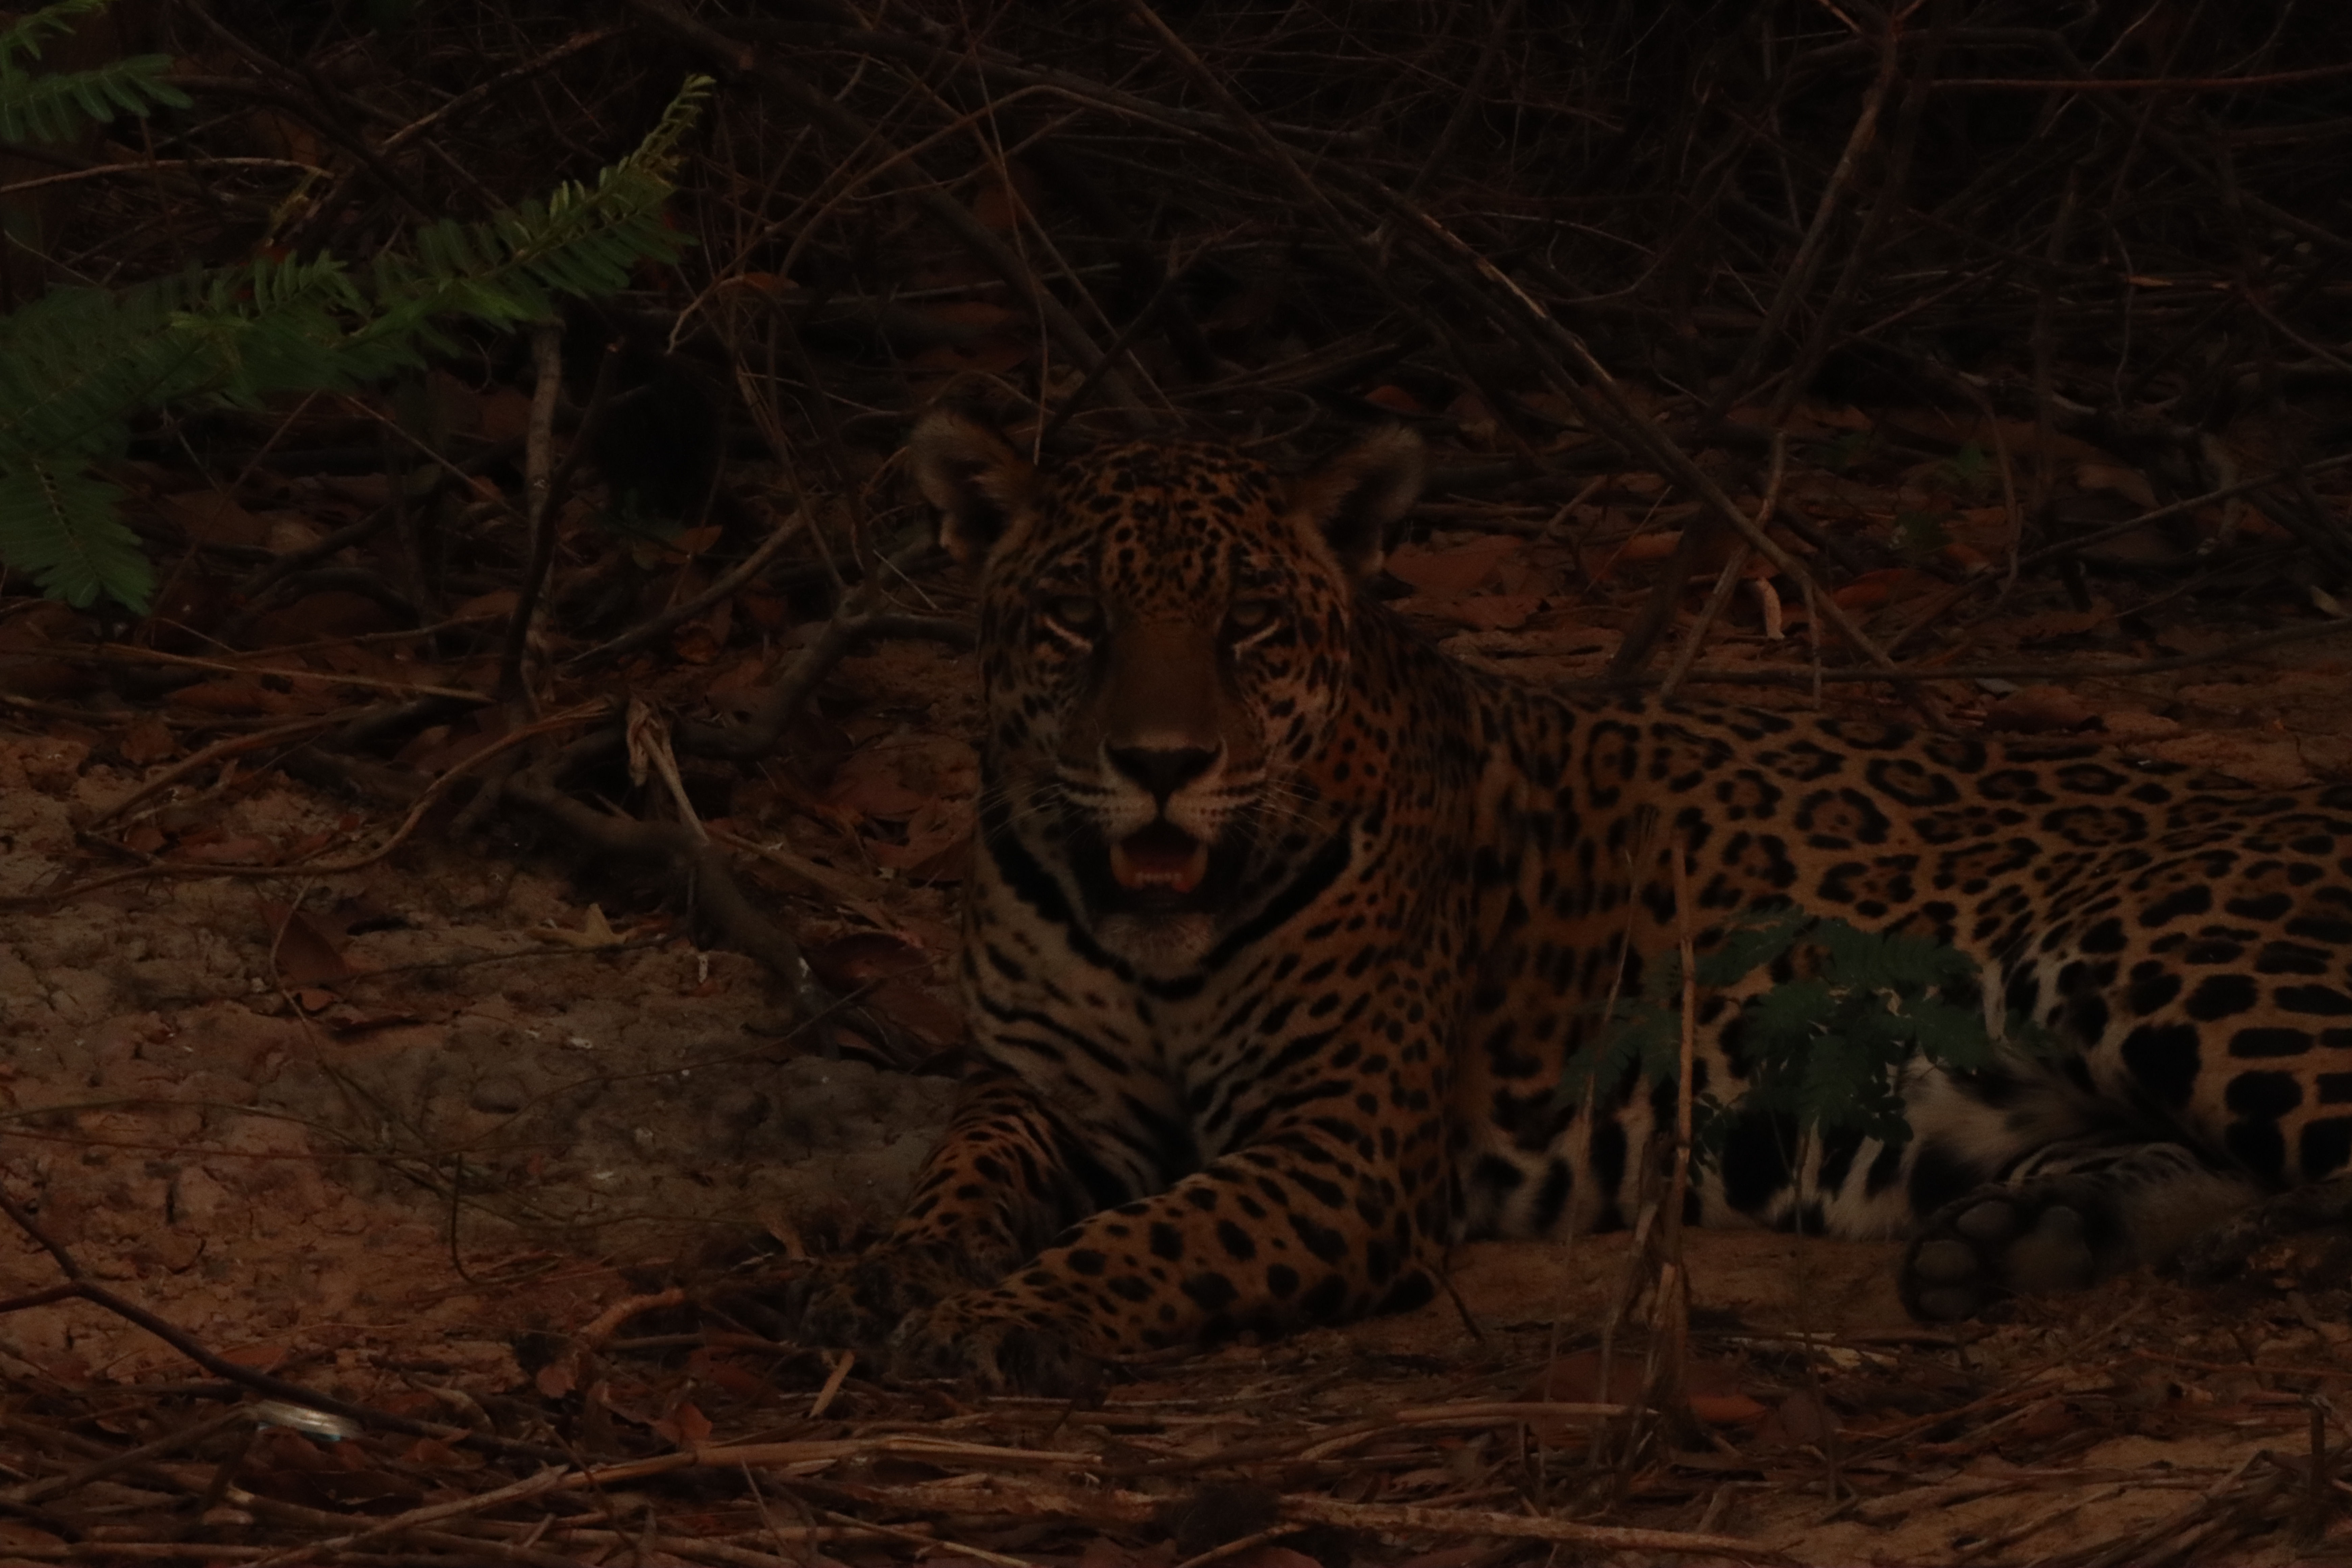
Jaguar: Pyte